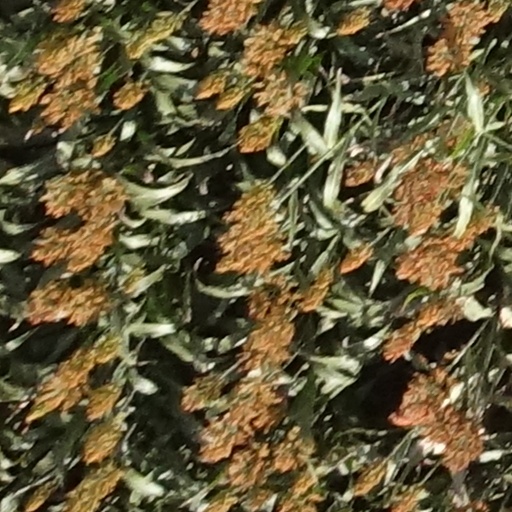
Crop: sorghum